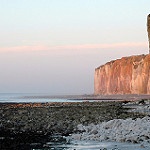
Label: sea